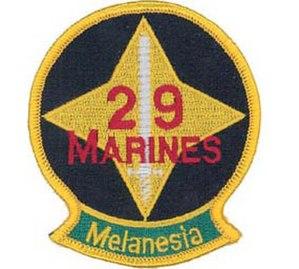
Cet article est une liste des bataillons du Corps des Marines des États-Unis, triés en fonction des missions qu'ils exécutent.